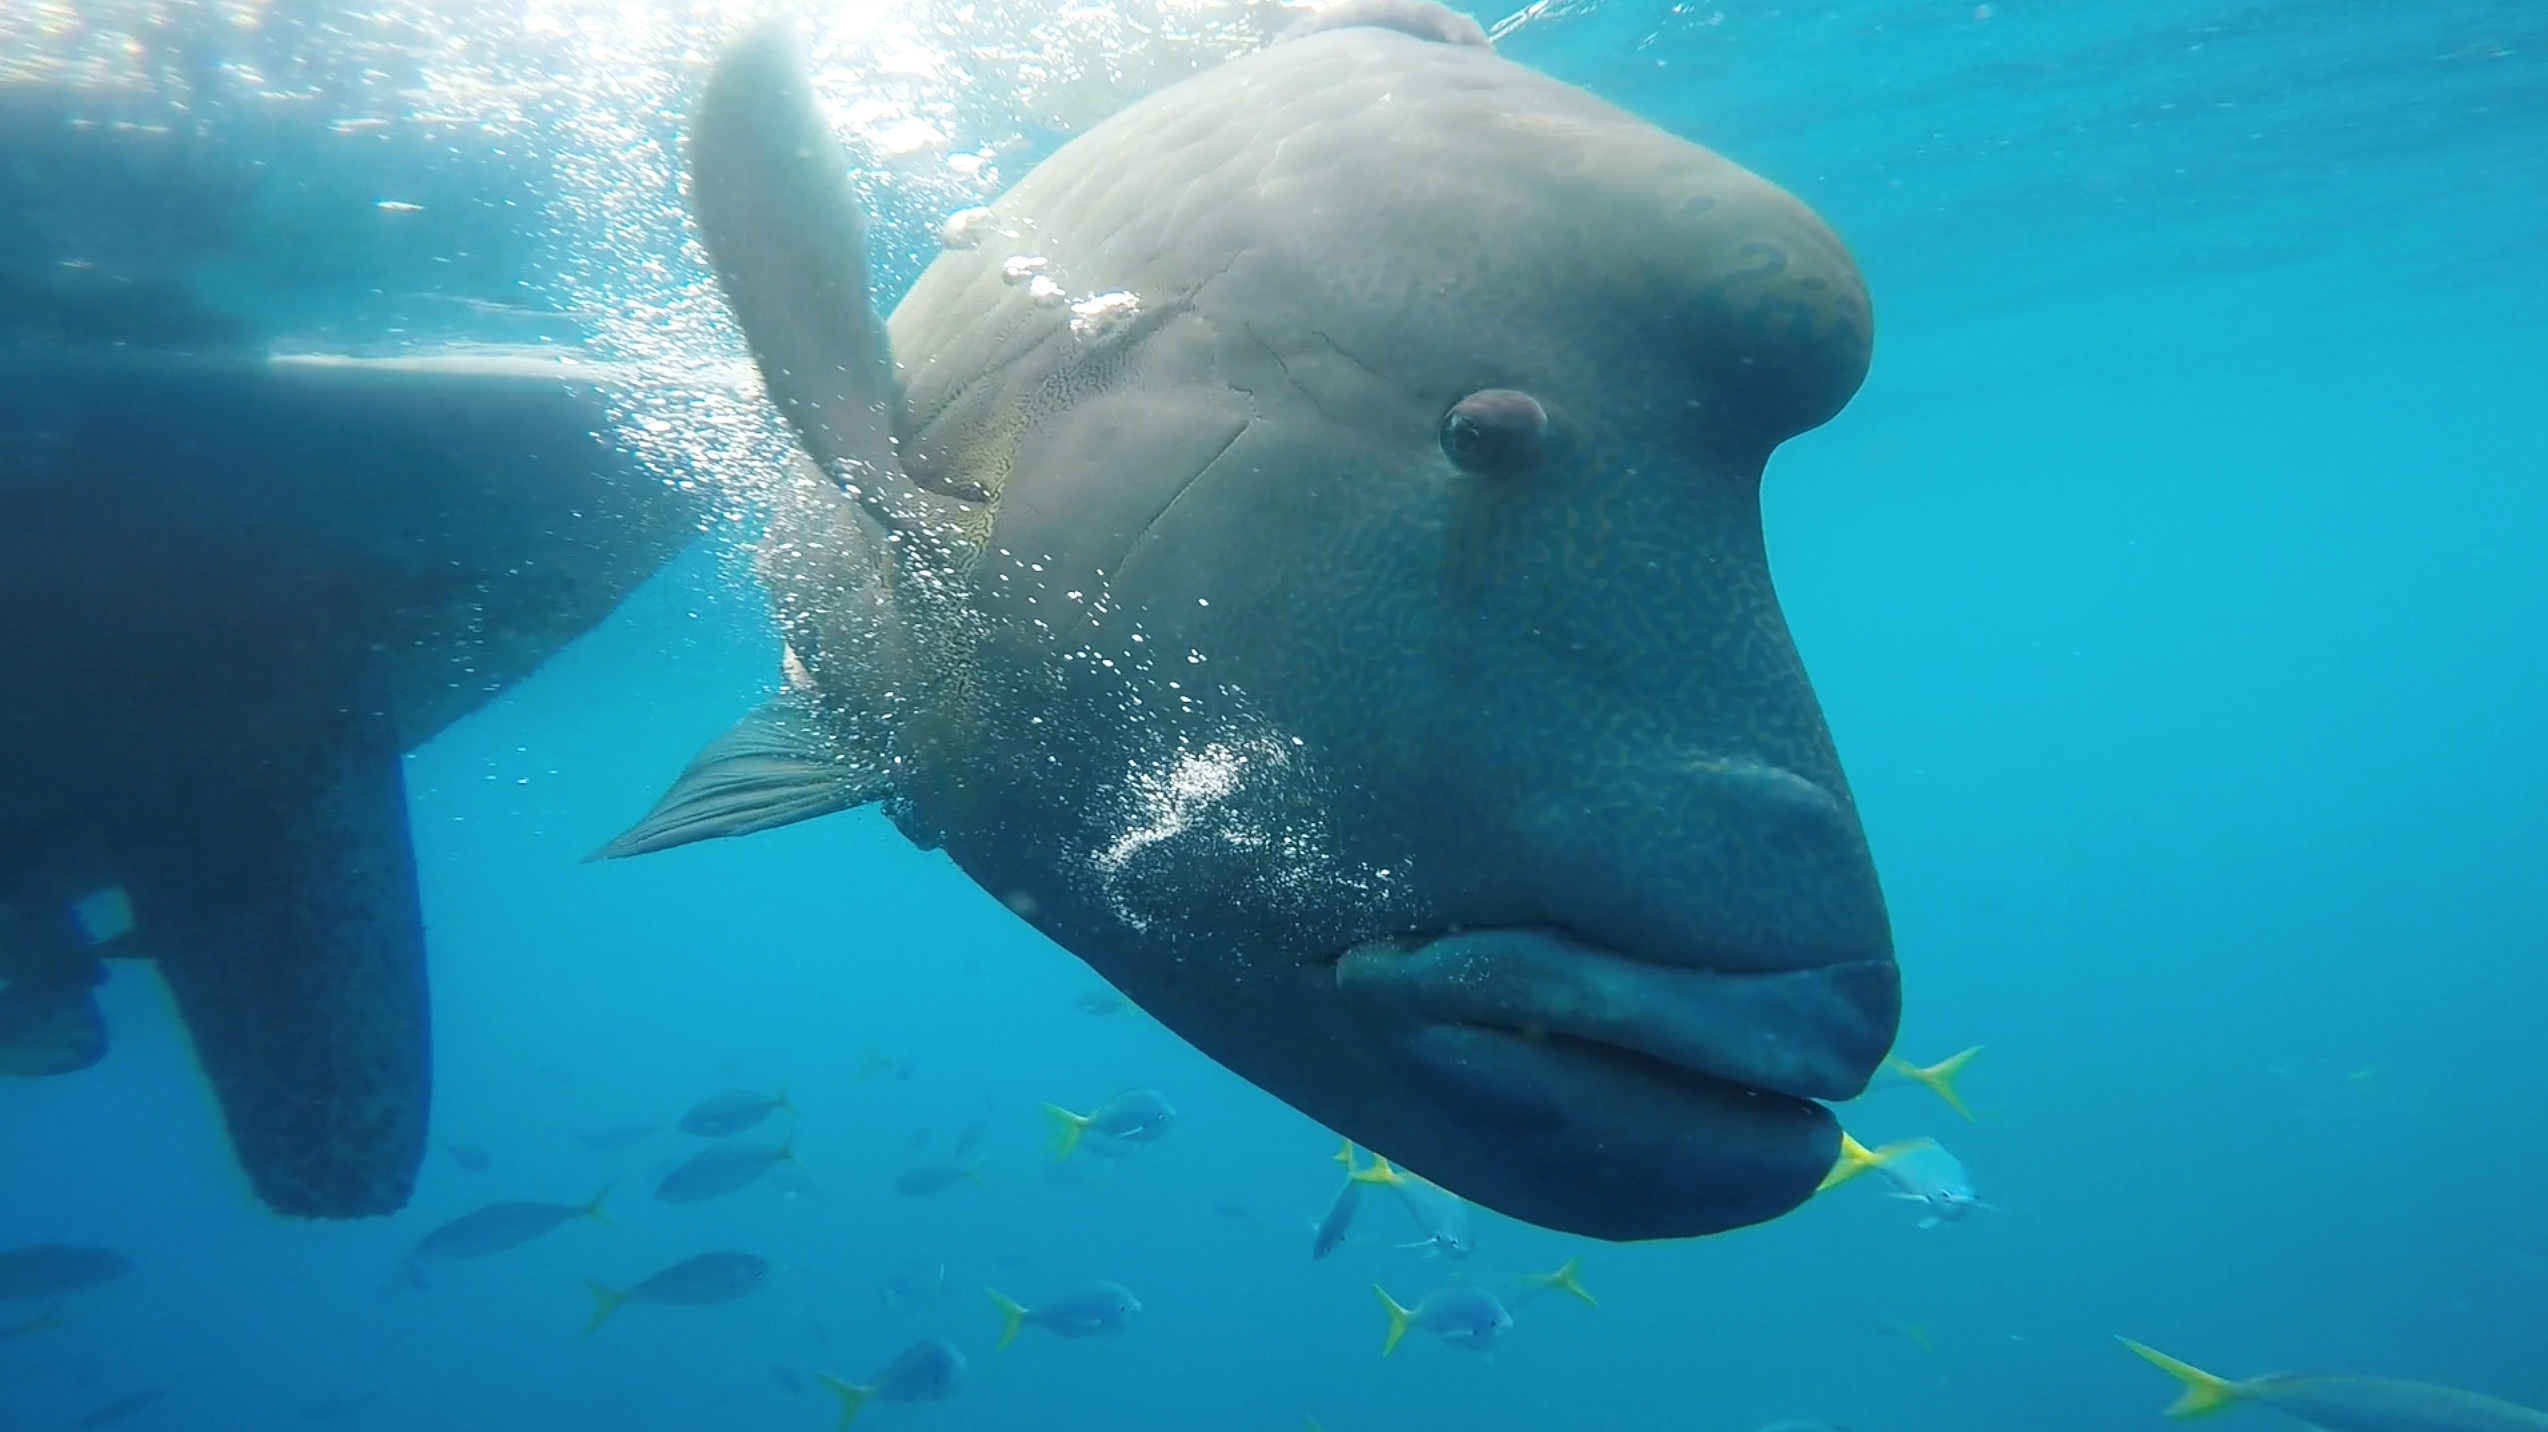
sea, water, nature, ocean, vacation, diving, wildlife, underwater, tropical, biology, island, blue, aquatic, fish, coral, life, reef, australia, aqua, aquarium, marine, vertebrate, exotic, scuba, undersea, tropical fish, marine mammal, whitsundays, marine biology